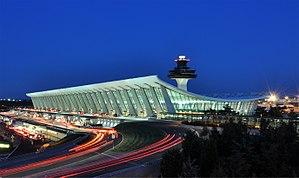
Terminal principal de l'aéroport international de Washington-Dulles (Virginie, Etats-Unis), au crépuscule.